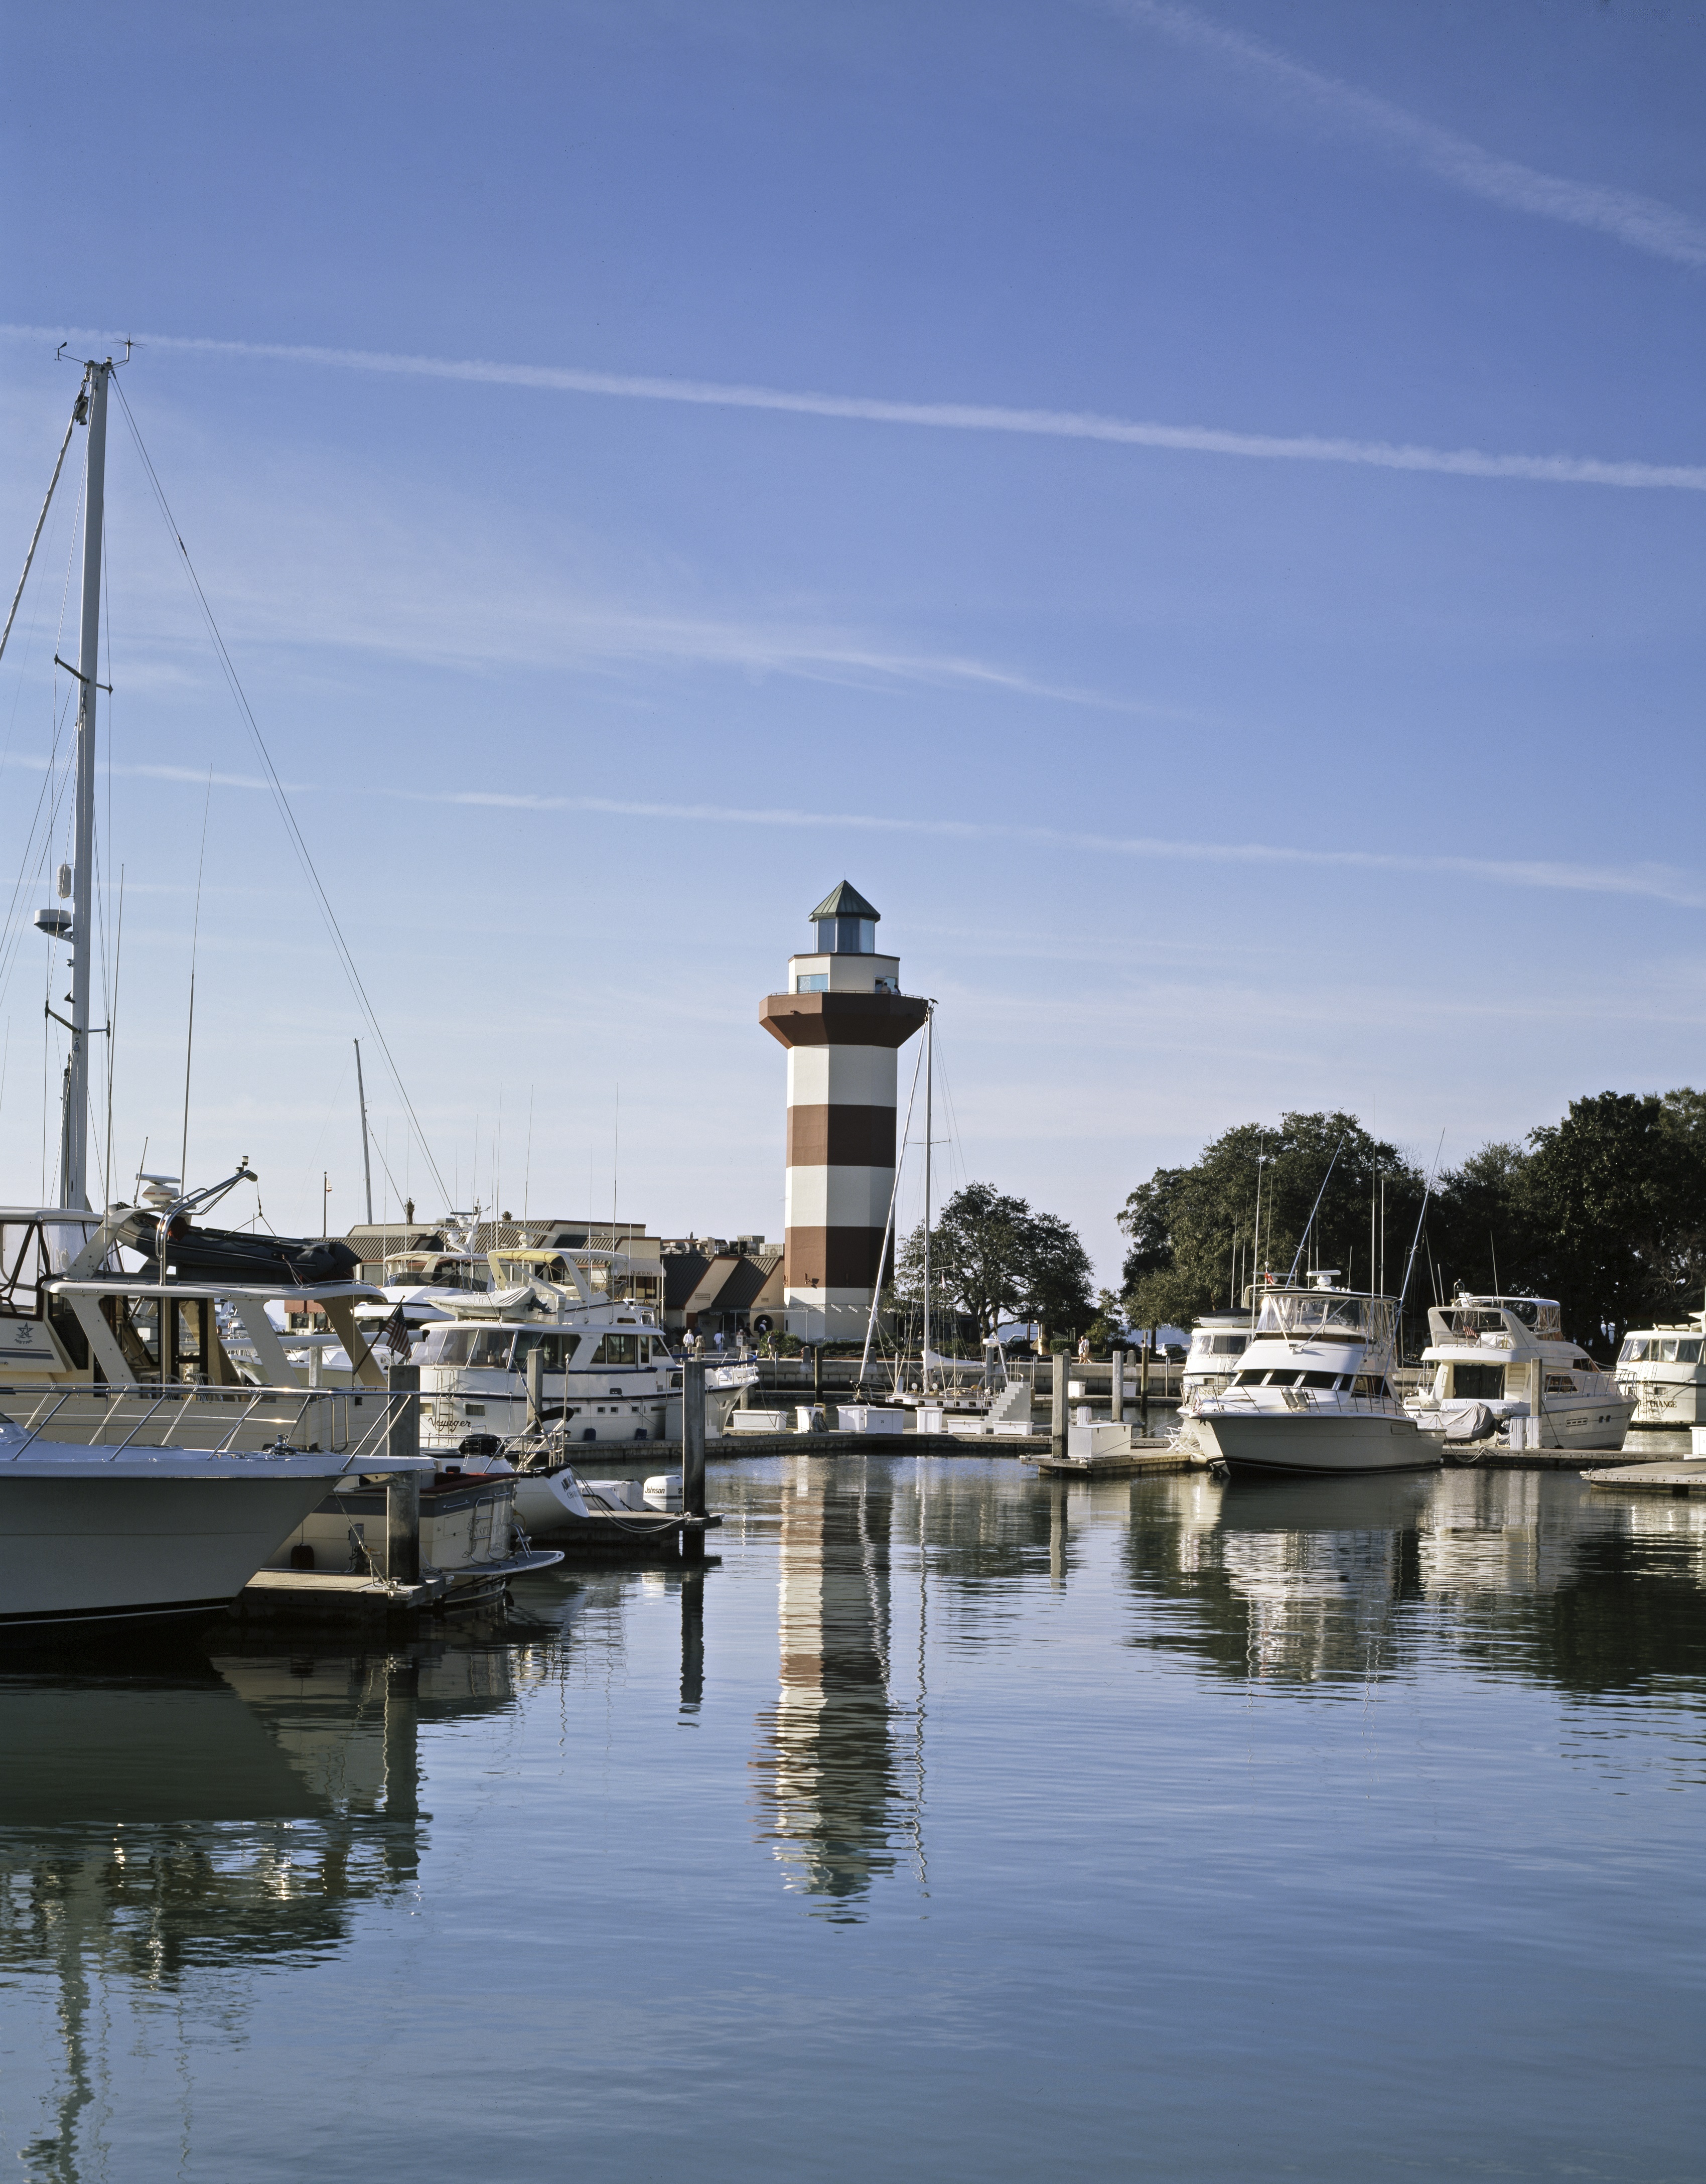
sea, water, dock, light, lighthouse, boat, lake, river, cityscape, vacation, tourist, reflection, vehicle, tower, america, bay, island, landmark, harbor, beacon, marina, historic, waterway, south carolina, hilton head, harbor town